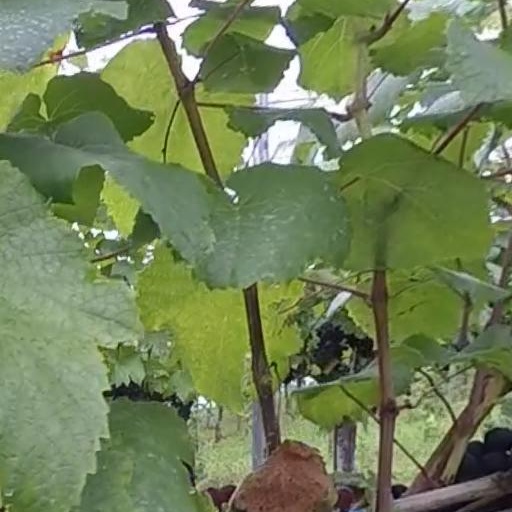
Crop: grape